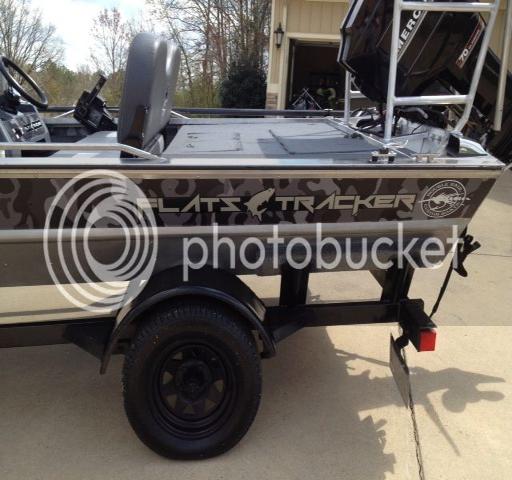
post a pic of your boat